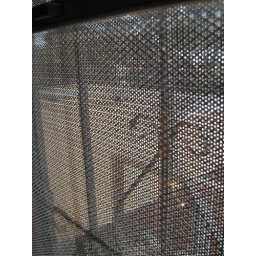
screen security door on in law unit